Pope Paul VI

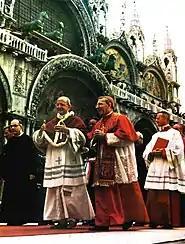
Paul VI with Albino Luciani (the future John Paul I) in Venice

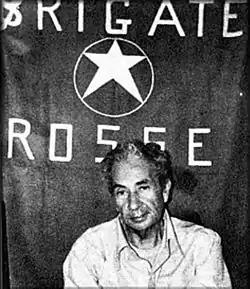
Aldo Moro, photographed during his kidnapping by the Red Brigades in 1978

Pope Paul VI held six consistories between 1965 and 1977 that raised 143 men to the cardinalate in his fifteen years as pope: